United Air Lines Flight 297

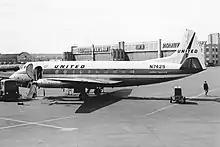
A Vickers Viscount similar to the accident aircraft

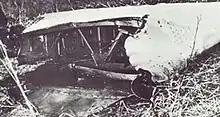
Wreckage of United Air Lines Flight 297

United Air Lines Flight 297 was a scheduled flight from Newark International Airport to Atlanta that crashed southwest of Baltimore on November 23, 1962, killing all 17 people on board. An investigation concluded that the aircraft, a Vickers Viscount 745D turboprop airliner, had struck at least two whistling swans, which caused severe damage to the plane, resulting in a loss of control.